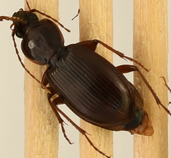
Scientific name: Synuchus impunctatus
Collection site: Harvard Forest Site (HARV), plot HARV_010